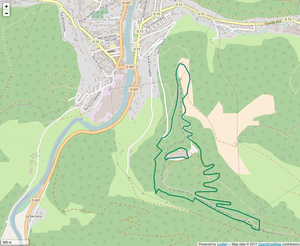
Périmètre de la RNR du Crêt des Roches.
La réserve naturelle régionale du Crêt des Roches est une réserve naturelle régionale située en Bourgogne-Franche-Comté. Classée en 2009, elle occupe une surface de 43 hectares et protège une corniche calcaire dominant la vallée du Doubs.